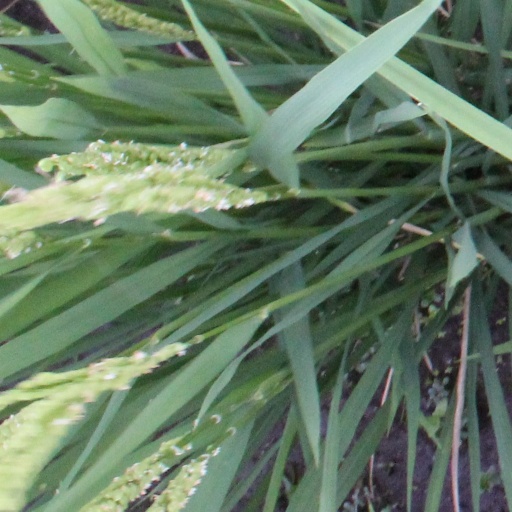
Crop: rice